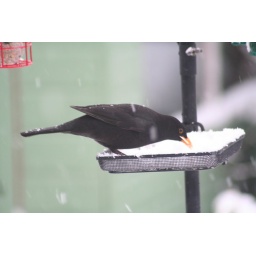
A blackbird searching for, and finding, food on the bird table in the snow.